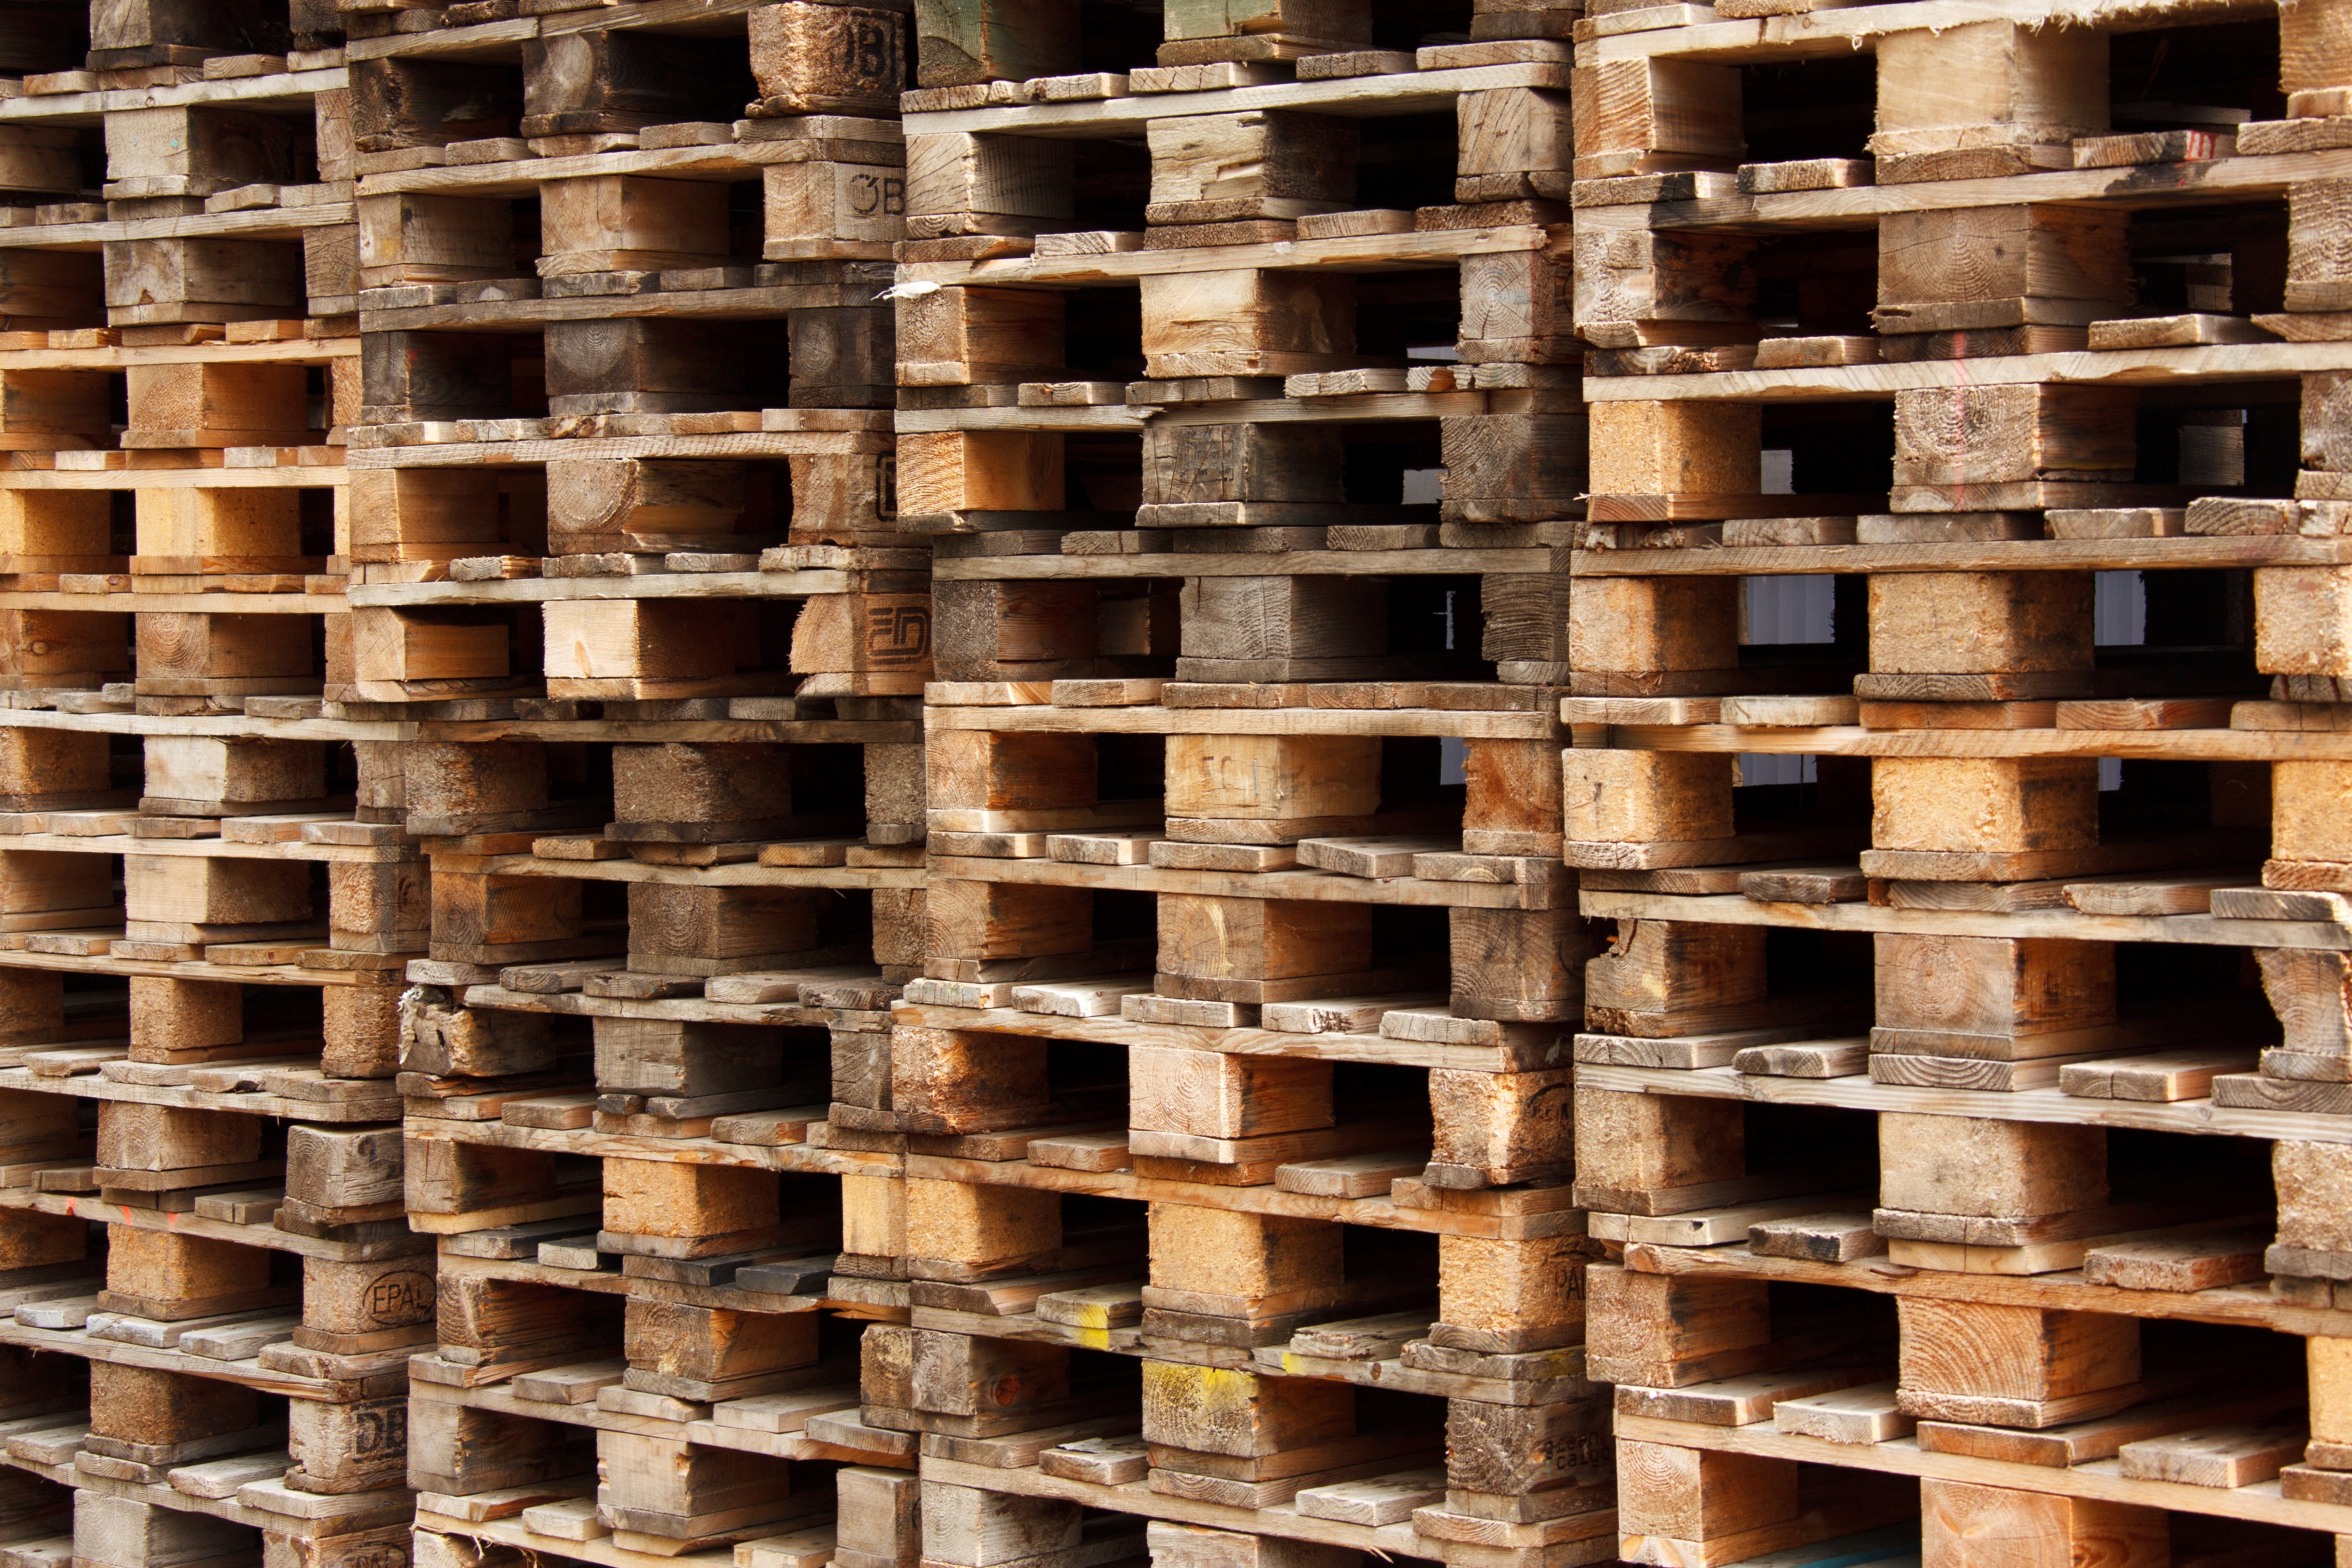
work, wood, floor, wall, beam, transportation, transport, pattern, brown, industrial, industry, stack, brick, lumber, material, warehouse, background, design, stacked, wooden, pallet, packaging, shipping, distribution, brickwork, logistics, export, import, flooring